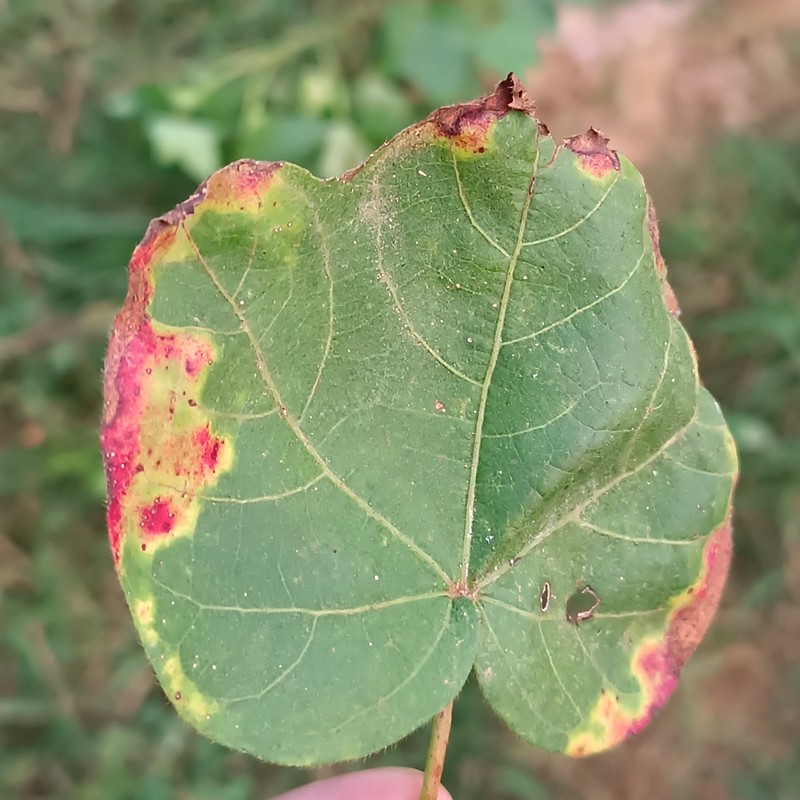
Label: Leaf Redding